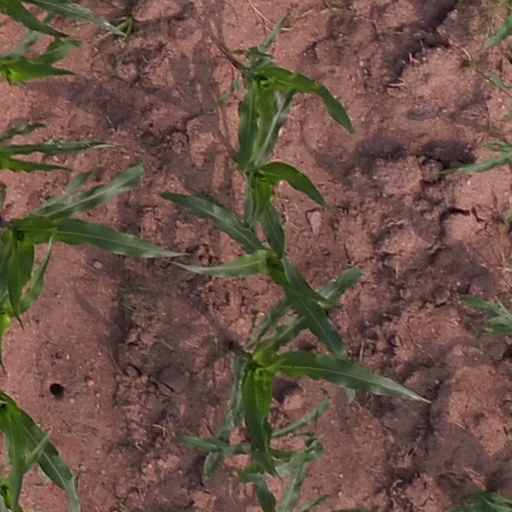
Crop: maize; corn